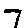
Label: 7